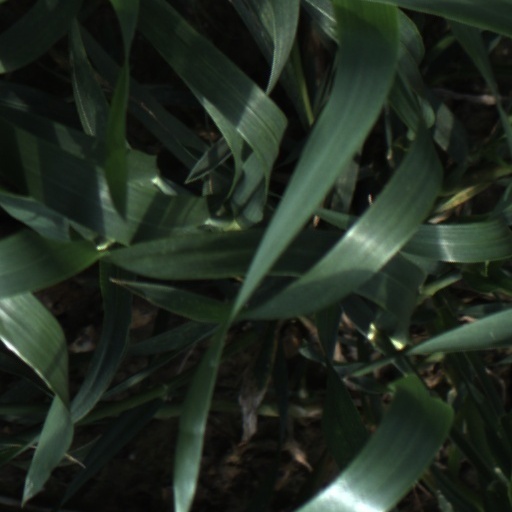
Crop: wheat